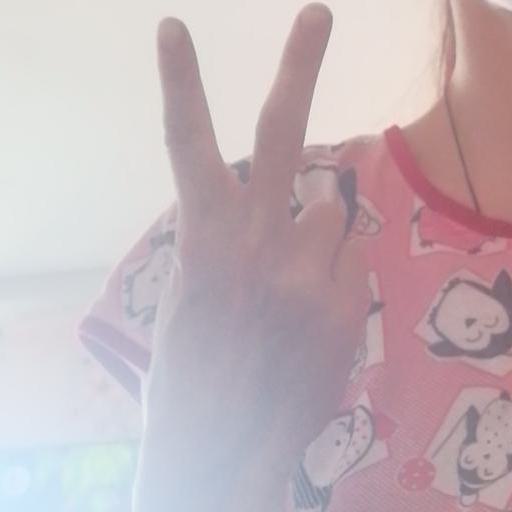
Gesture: peace_inverted